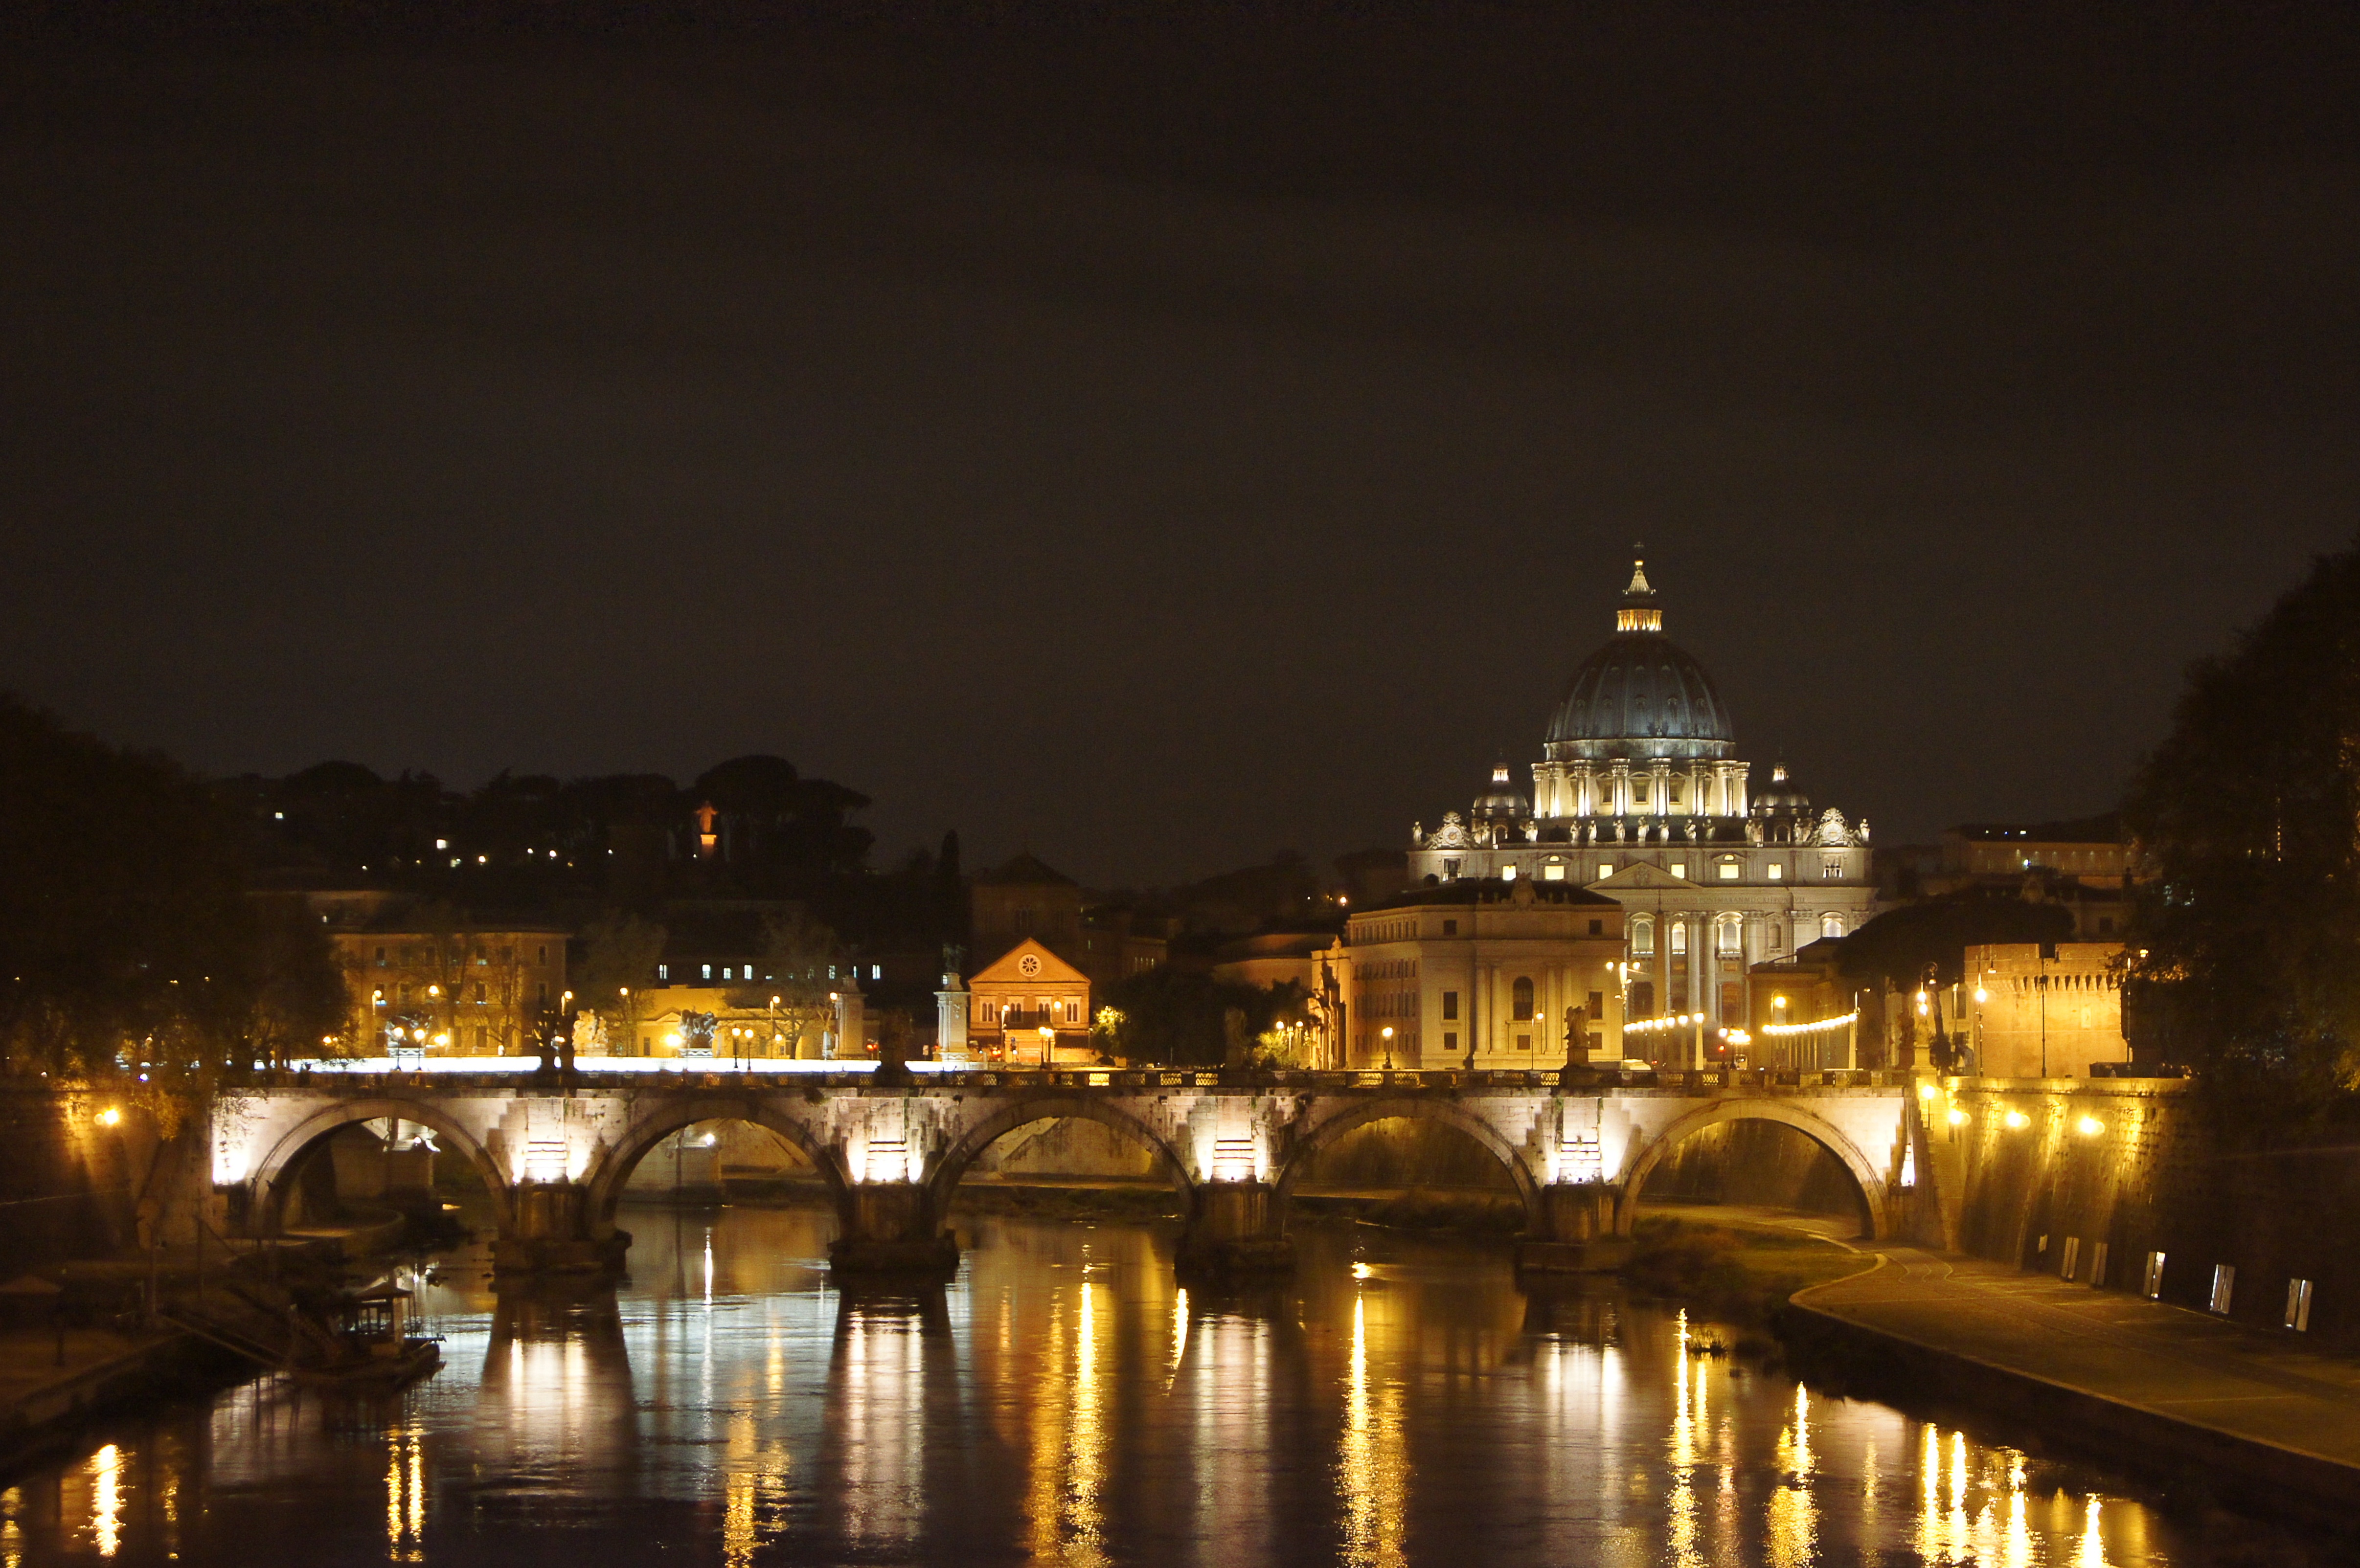
bridge, night, cityscape, dusk, evening, reflection, landmark, lighting, rome, mirroring, st peter's basilica, night photography, hdr photo